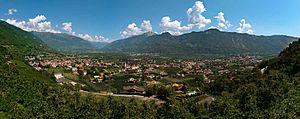
Lana est une commune italienne d'environ 12 000 habitants située dans la province autonome de Bolzano dans la région du Trentin-Haut-Adige dans le nord-est de l'Italie.